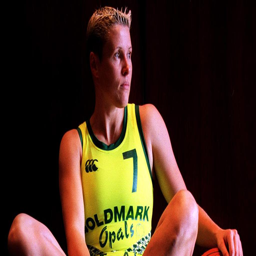
basketball player was in her prime in the 90s and early 2000s .